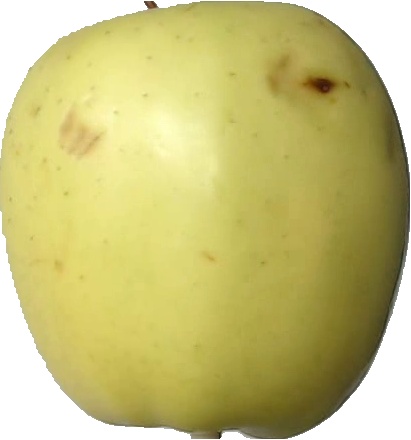
Label: apple_golden_2